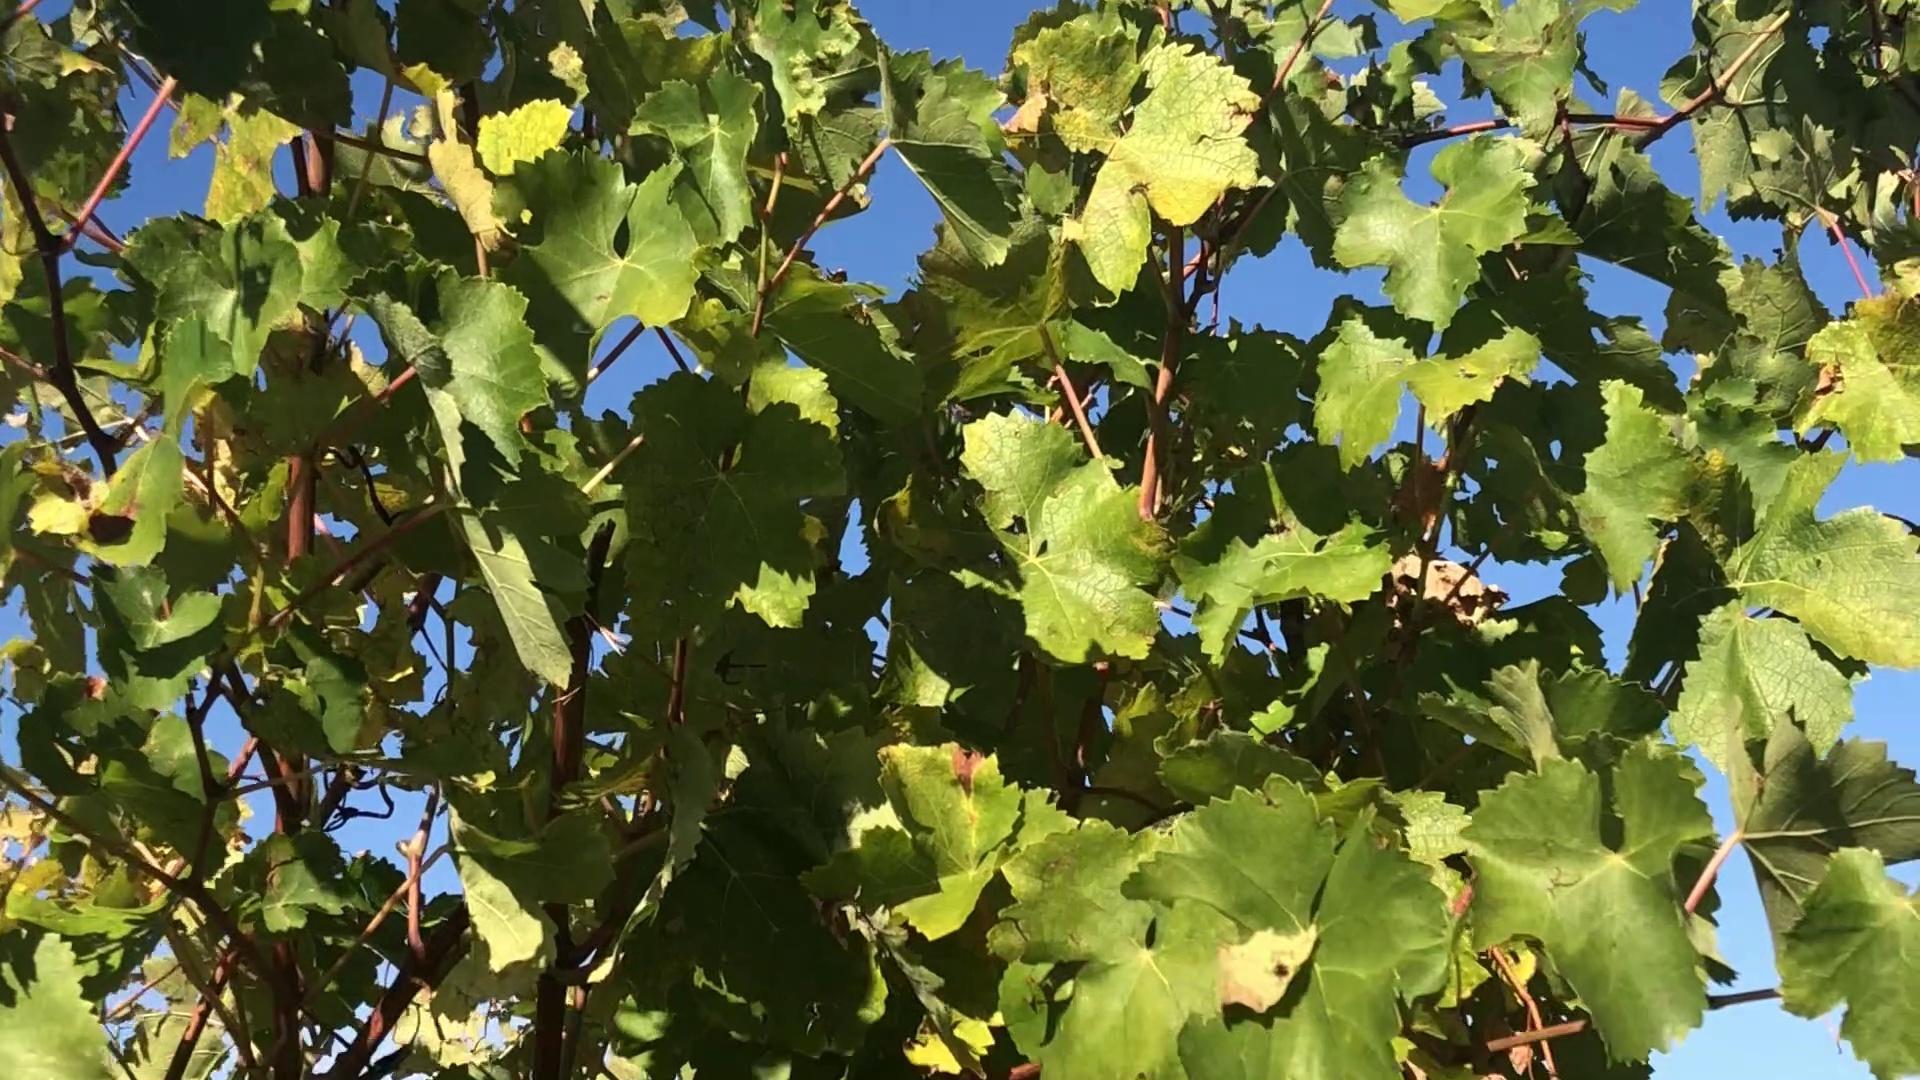
Label: healthy